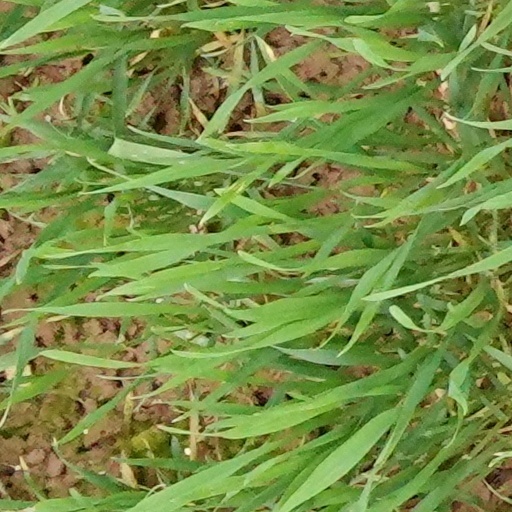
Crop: wheat